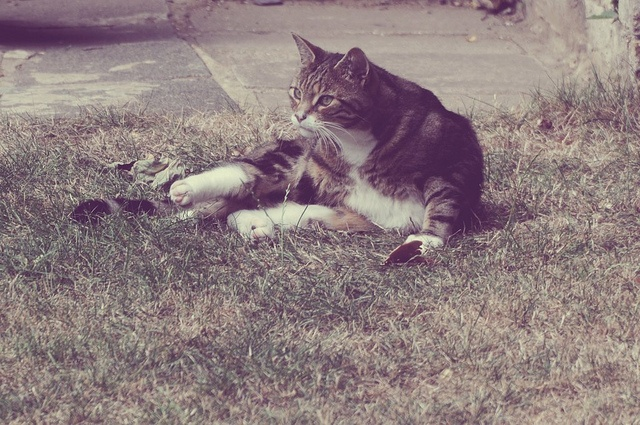
A cat sitting in the grass looking out into the distance.
A cat lying in a grassy yard looking around
A tabby cat is lying on a piece of grass.
An overexposed picture shows a cat resting on a section of dried up grass in front of some pavement.
A cat that is laying down in the grass.